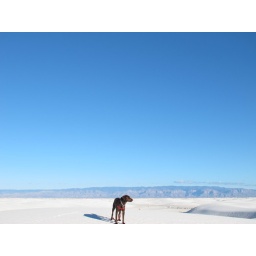
Saguaro cactii, canyon hiking, White Sands dunes, jerry-rigged Christmas lights, and creepy beds in the middle of nowhere.